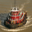
Label: ship